Unstable (Magic: The Gathering)

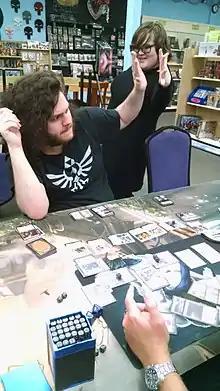
Two players engaged in a high five during a midnight release draft of the Unstable expansion on December 8, 2017.

Unstable is an official parody expansion set to the collectible card game "" that was released on December 8, 2017. It is the third set of its kind, featuring silver borders, following in the tradition of 1998's "" and 2004's "".